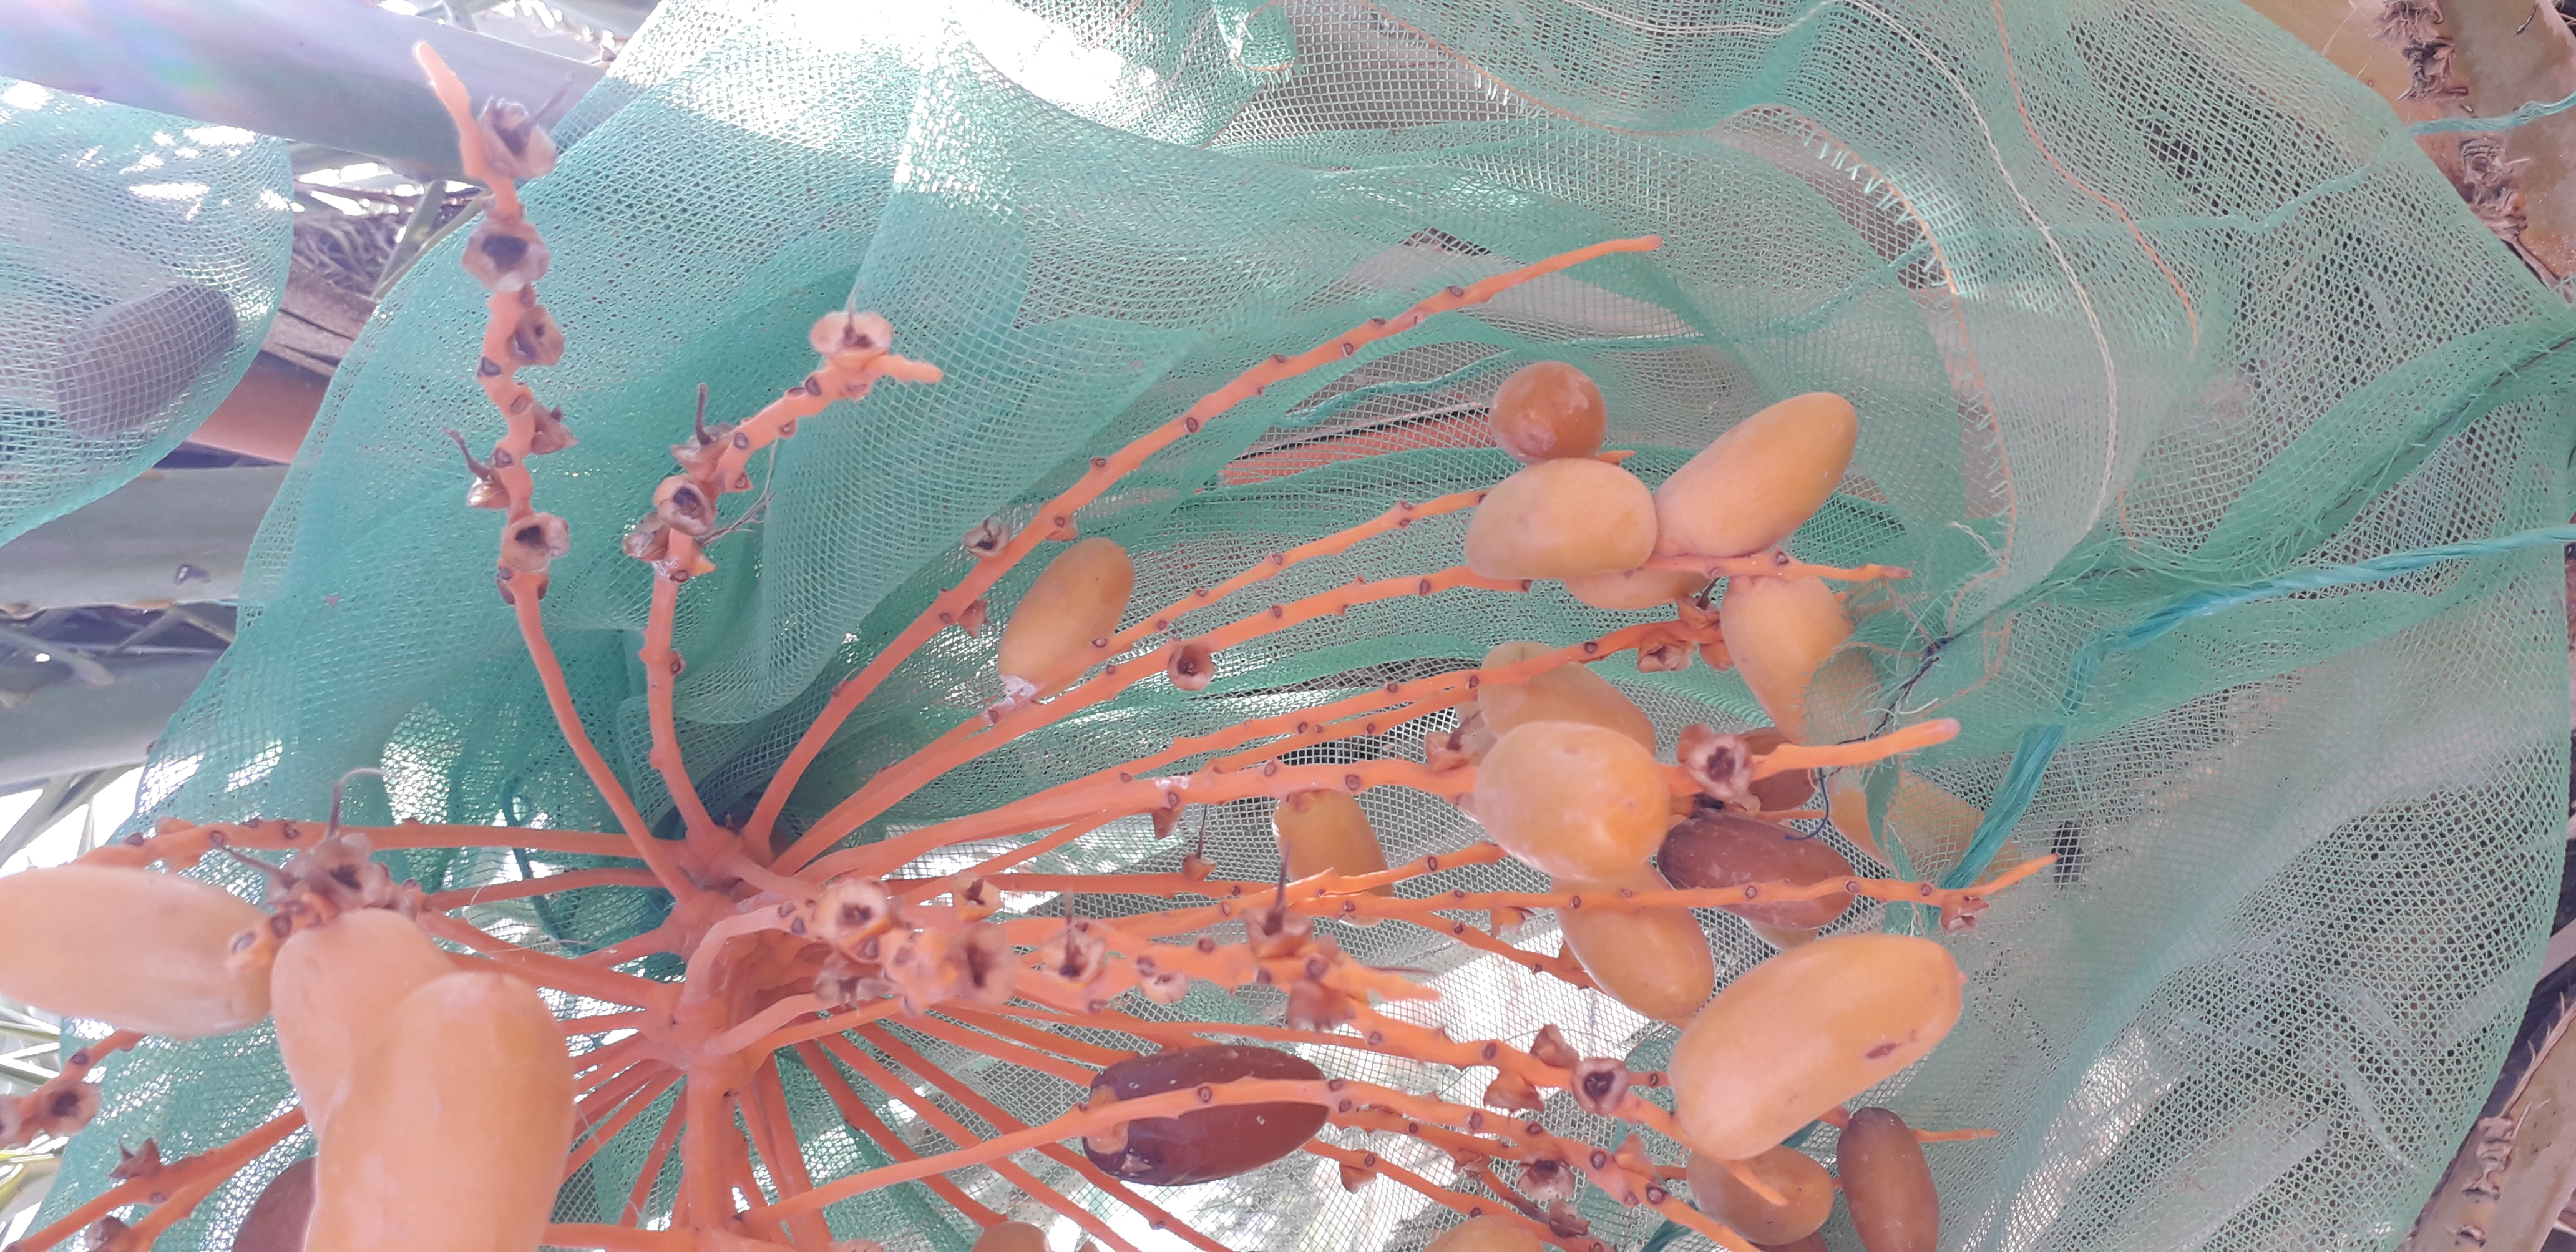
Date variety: kholt